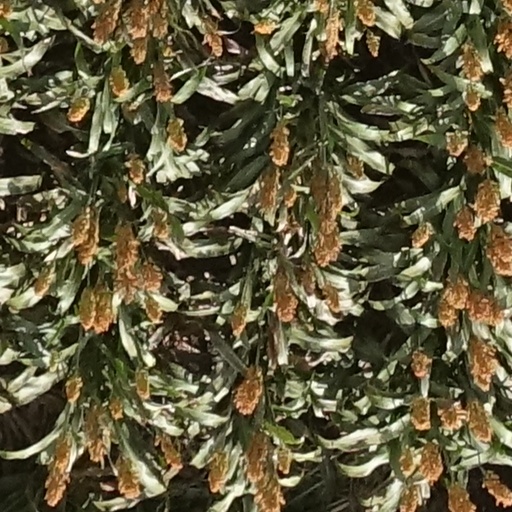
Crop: sorghum